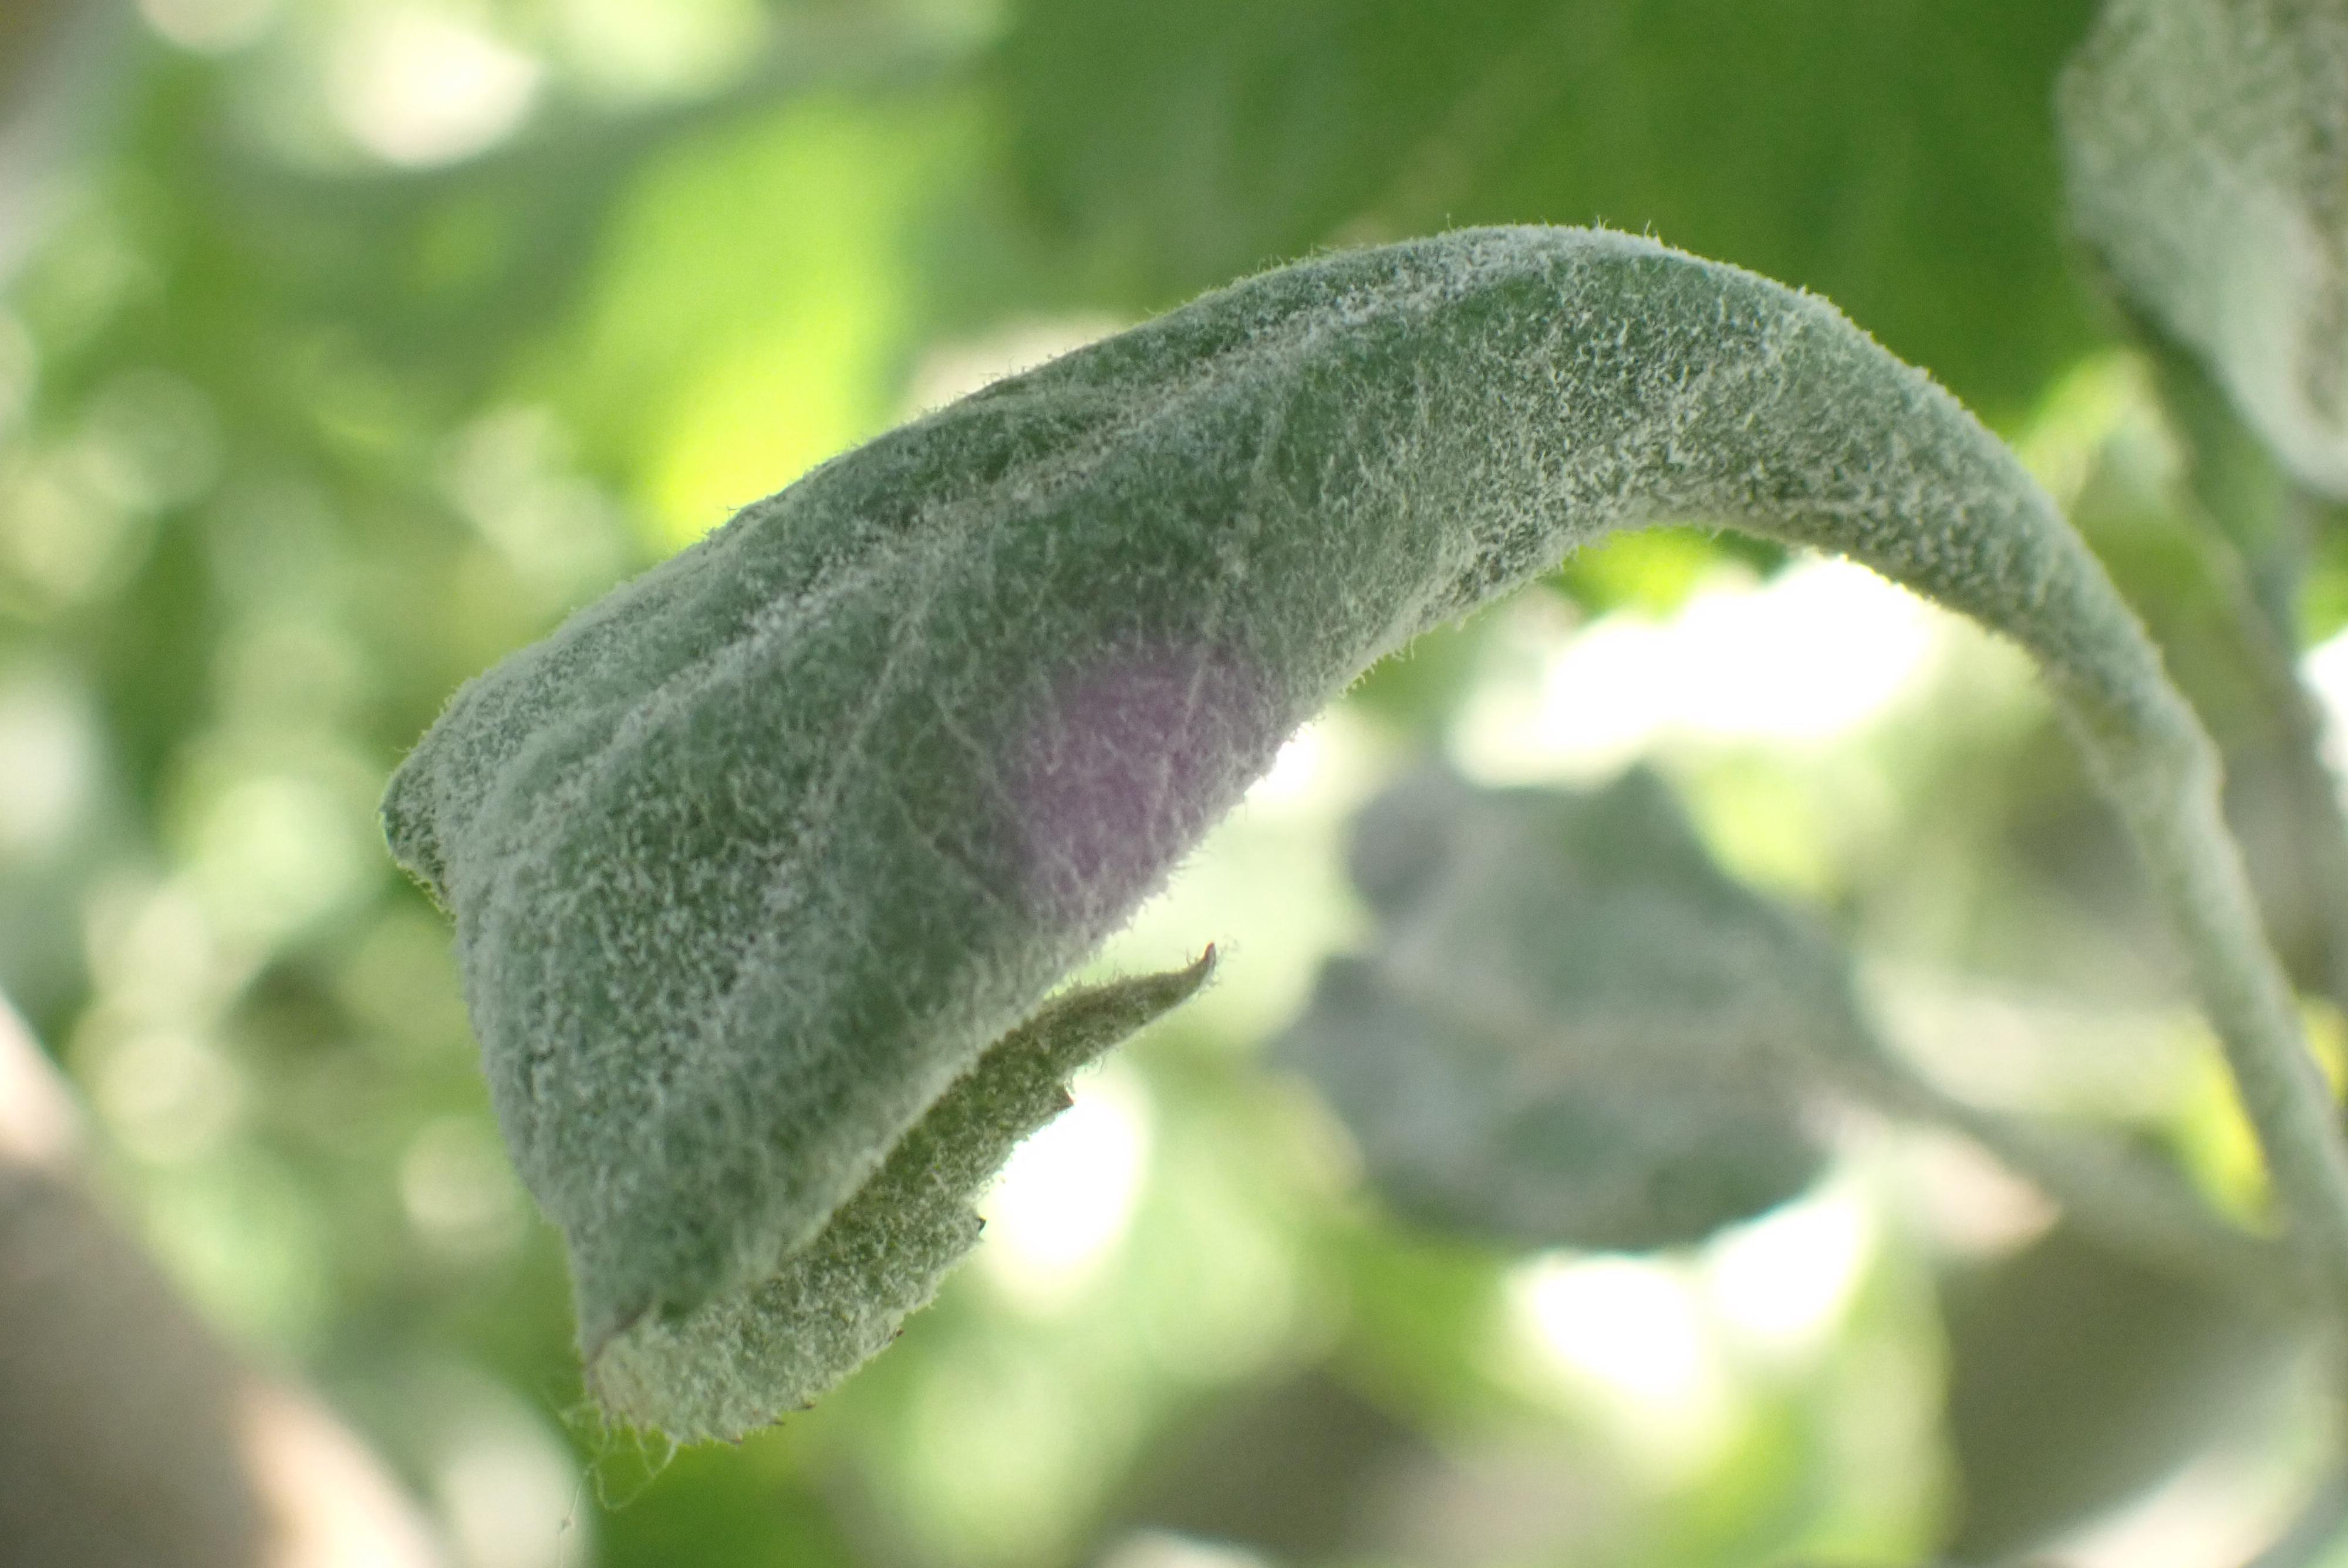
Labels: powdery_mildew